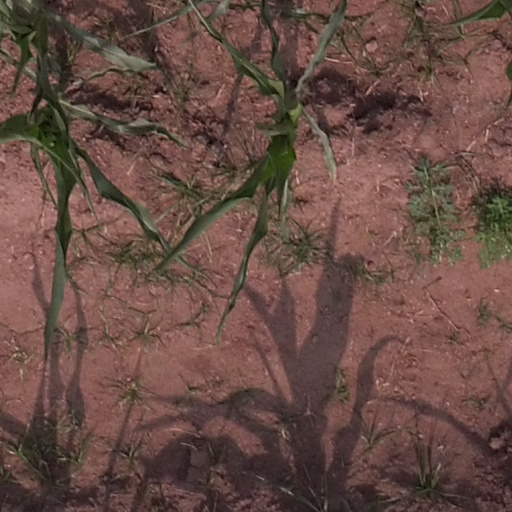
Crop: maize; corn